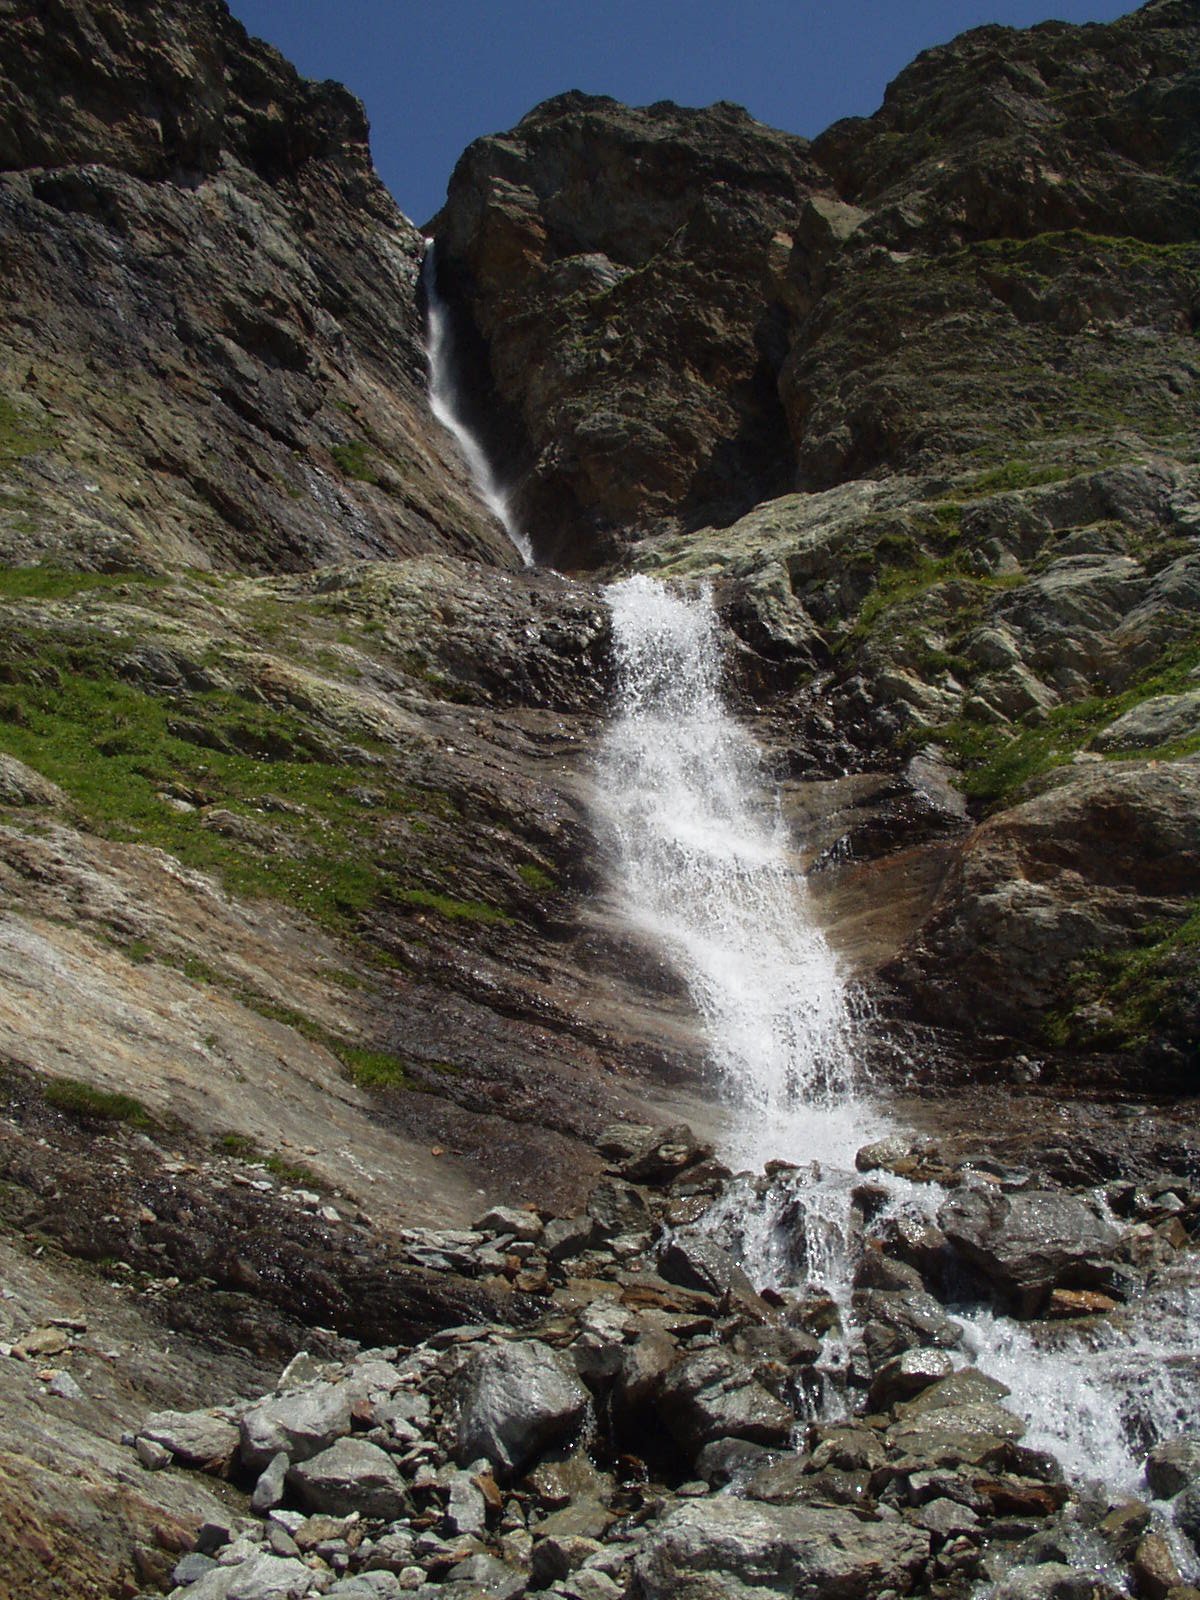
landscape, sea, coast, water, nature, rock, waterfall, walking, mountain, valley, formation, cliff, alpine, terrain, body of water, geology, mountains, switzerland, white water, water feature, wadi